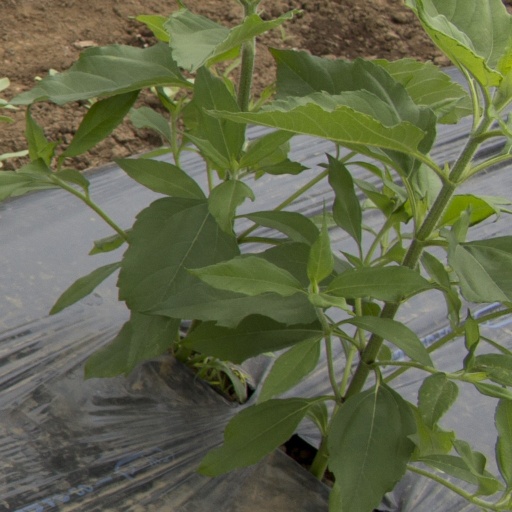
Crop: Jerusalem artichoke